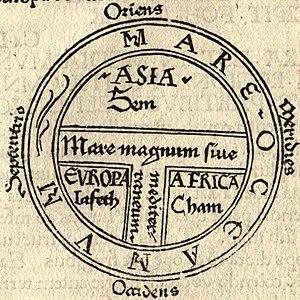
Les Japhétites seraient, selon la Table des peuples, les descendants de Japhet, l'un des trois fils de Noé. Ils constitueraient donc une lignée parallèle aux Sémites et aux Hamites.
Le mot continent vient du latin continere pour « tenir ensemble », ou continens terra, les « terres continues ». Au sens propre, ce terme désigne une vaste étendue émergée continue du sol à la surface du globe terrestre. Cependant, en géographie, la définition est souvent amendée selon des critères faisant appel à des habitudes historiques et culturelles. On retrouve ainsi certains systèmes de continents qui considèrent l'Europe et l'Asie comme deux continents, alors que l'Eurasie ne forme qu'une étendue de terre.
Une carte en T, ou carte en TO, était une représentation du monde connu au Moyen Âge. Sur la carte TO, tournée vers l'Orient, les trois continents connus formant l'écoumène, l'Asie, l'Europe et l'Afrique sont placés de part et d'autre de barres verticale et horizontale, formant un T.
La Basse-Bretagne, Breizh Izel en breton, par opposition à la Haute-Bretagne, est une ancienne désignation d'une partie de la Bretagne, attestée dans les cartes du XVIIᵉ siècle, comprenant le territoire des quatre diocèses de Quimper, de Vannes, de Saint-Pol-de-Léon et de Tréguier. Elle reste utilisée pour désigner la partie occidentale de la Bretagne bretonnante, c'est-à-dire où la langue bretonne est toujours parlée, dont Paul Broca remarquait en 1871 qu'elle ne comportait plus qu'un tiers de l'évêché de Vannes et une petite partie de celui de Saint-Brieuc.
La Table des peuples est l'appellation donnée à la liste des descendants du patriarche Noé qui apparaît dans l'Ancien Testament, en Genèse 10. Elle donne une liste des peuples du Levant ancien.